Vigenère cipher

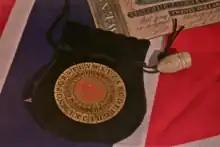
A reproduction of the Confederacy's cipher disk used in the American Civil War on display in the National Cryptologic Museum

The Vigenère cipher is a method of encrypting alphabetic text where each letter of the plaintext is encoded with a different Caesar cipher, whose increment is determined by the corresponding letter of another text, the key.